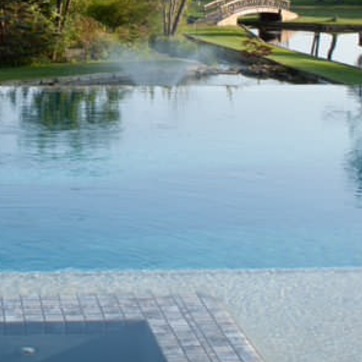
Material: water